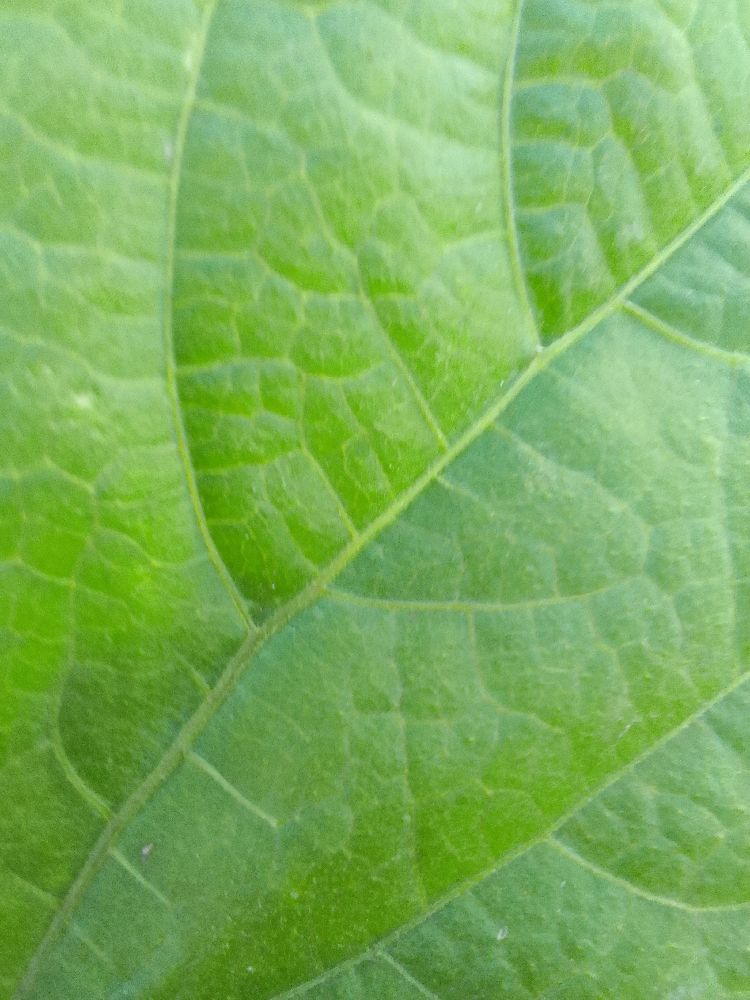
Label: healthy